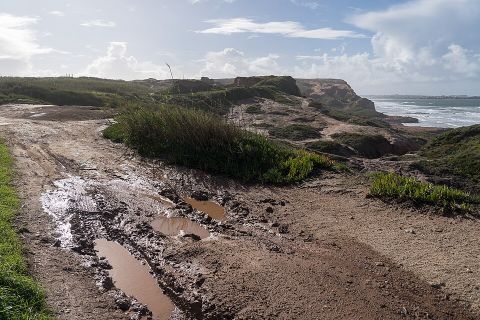
Road surface condition: standing_water